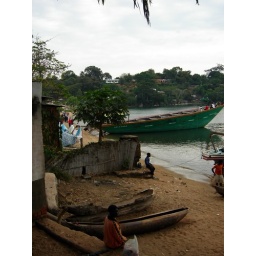
fishing boats on the beach in Nhkata Bay